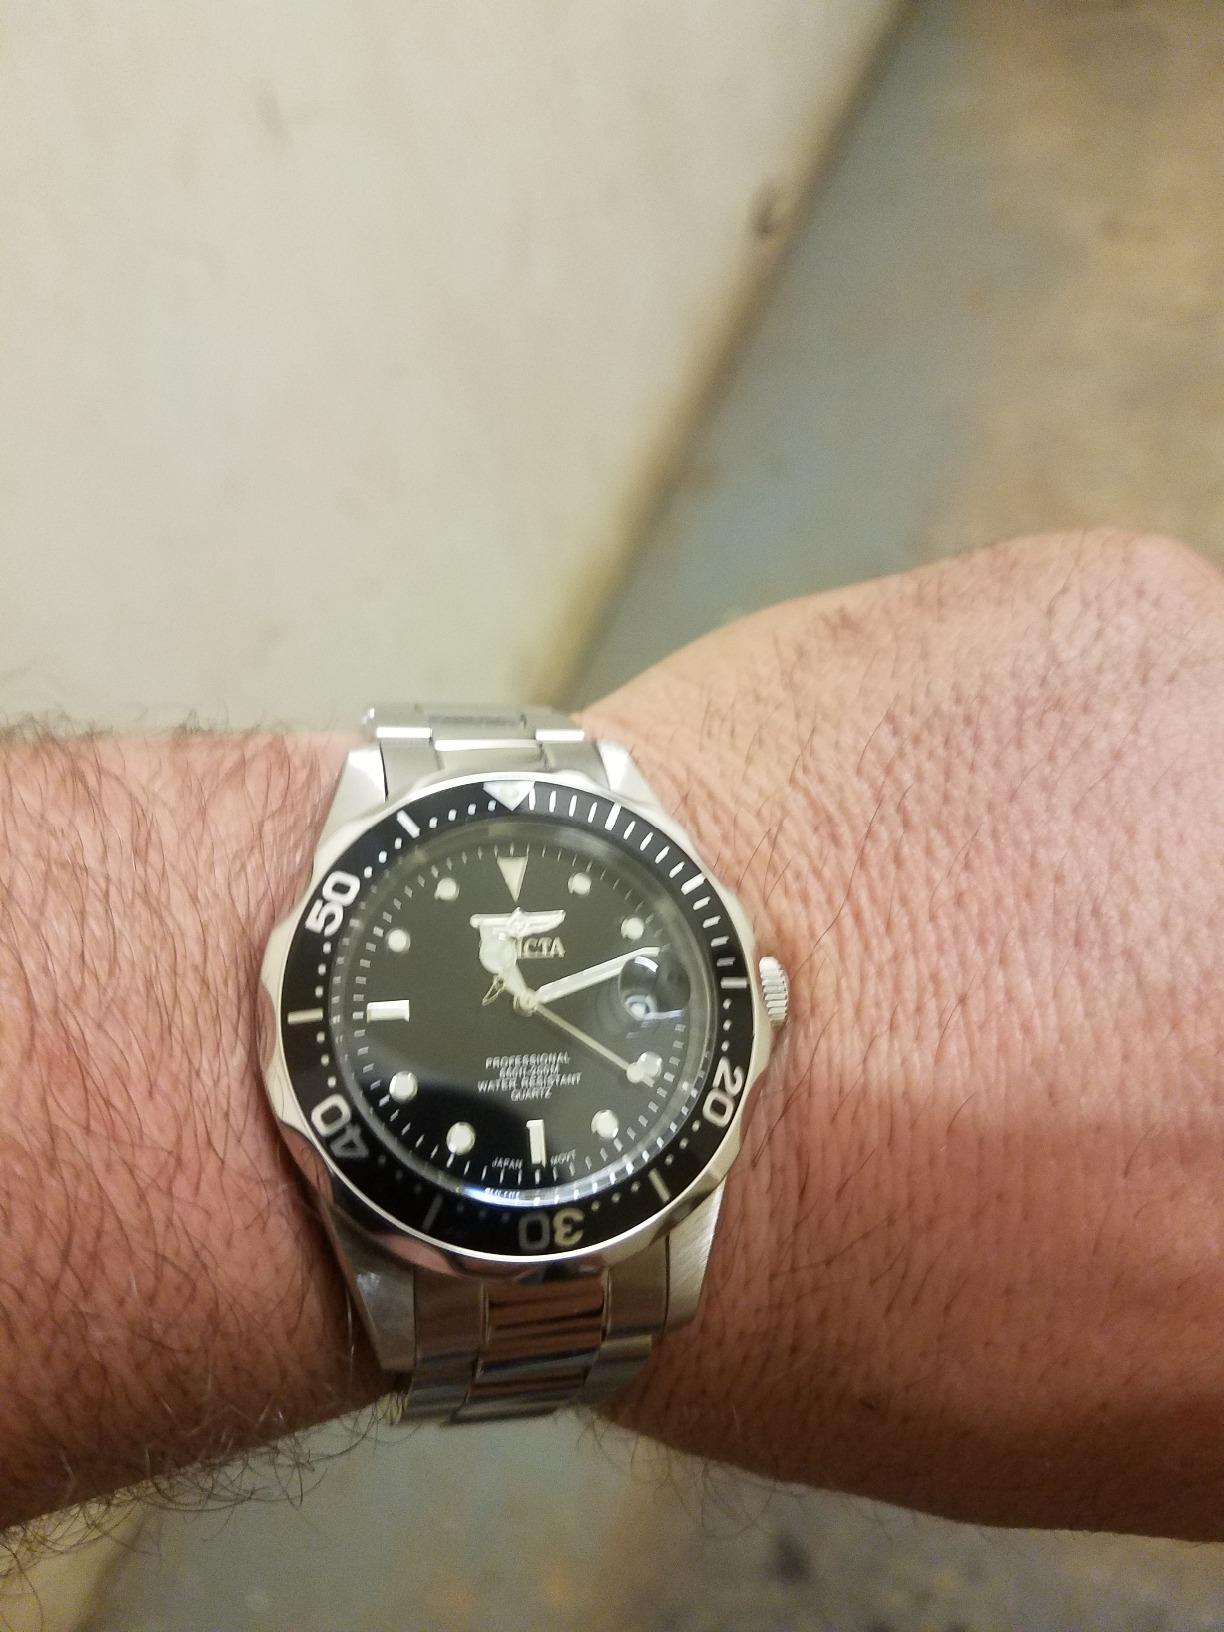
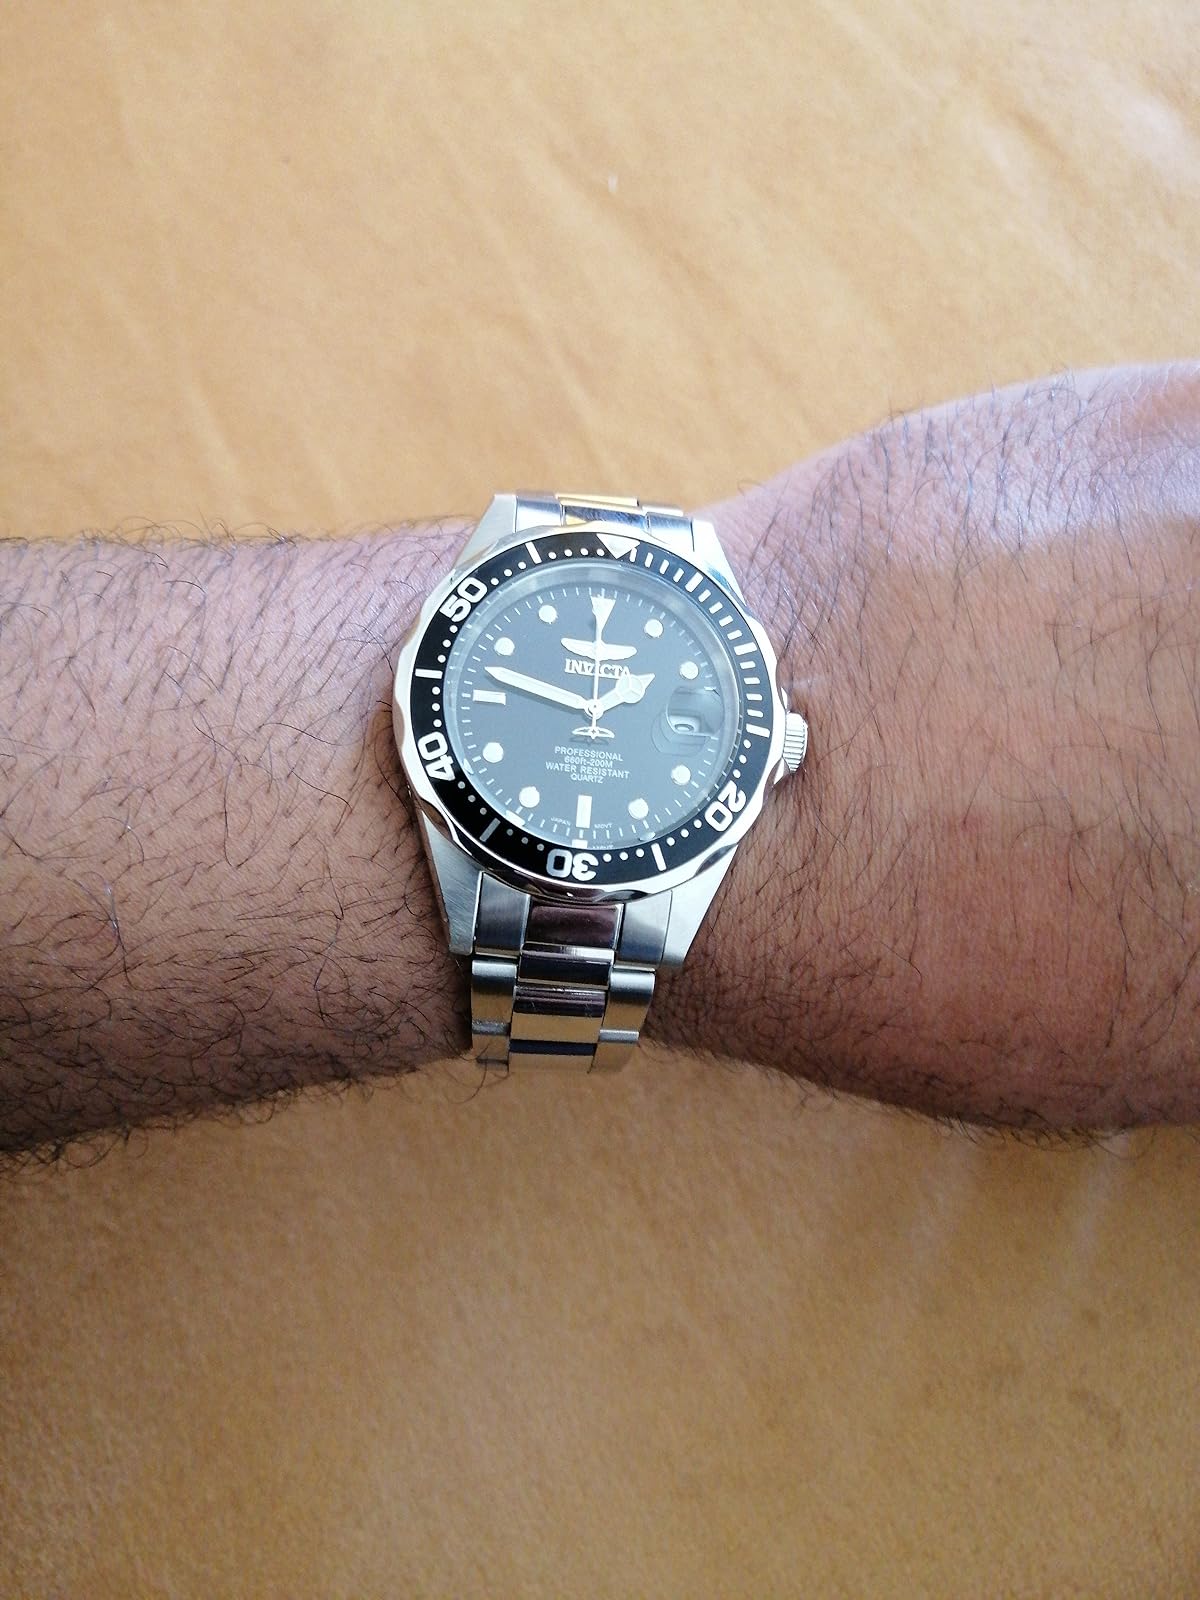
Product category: accessories_watch
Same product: yes